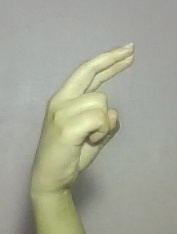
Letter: zay